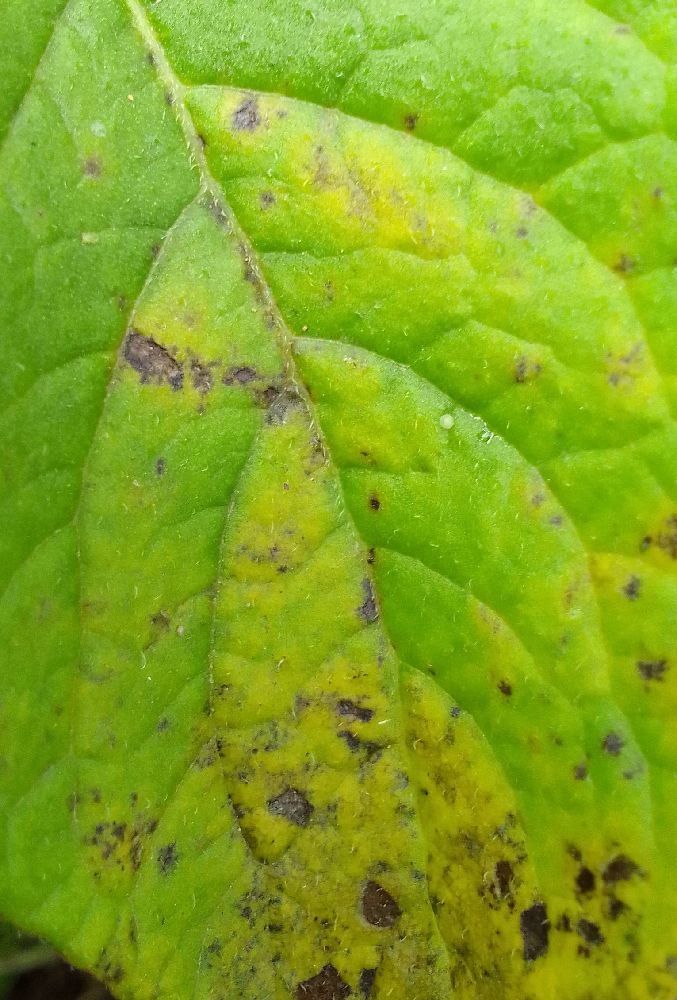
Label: Early blight